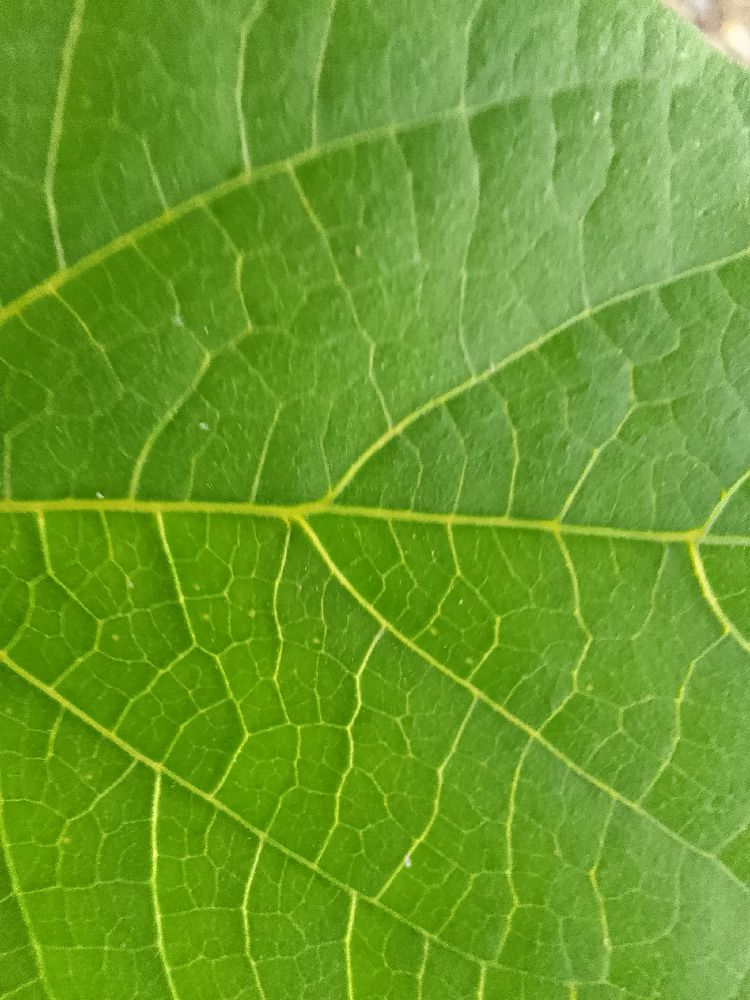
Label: healthy